Munchman (tabletop electronic game)

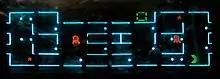
The play area

As with most "Pac-Man" derived games, the player must guide the "Pac-Man" character around a maze, eating all of the dots whilst avoiding the ghosts. Notable features of this version are that the maze is small, containing only eighteen dots plus two power pills. Also, dots are only eaten if the player happens to move over them from right to left. There is a bonus cherry item sometimes available near the centre of the maze and horizontal warp tunnels can also be used by the player. The score is kept at the top of the display area, above the maze. There are two difficulty levels, "ama" and "pro", physically selectable by a switch.